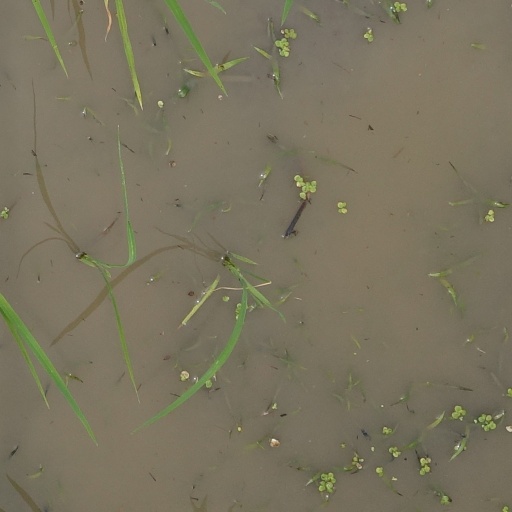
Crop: rice